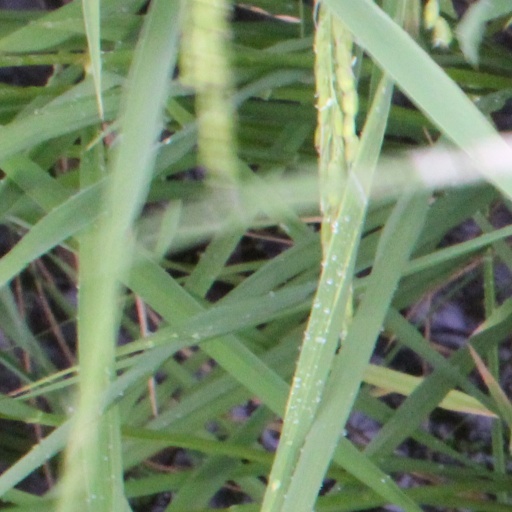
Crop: rice